Frederick Linsell House

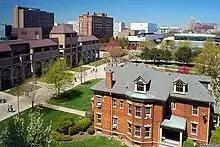
Frederick Linsell House

Frederick Linsell House is a two-story Georgian style building on the campus of Wayne State University in Detroit, Michigan, United States. The house was one of the first residences that Wayne converted to educational use, and is now the Dean's Office for the university's College of Fine Performing and Communication Arts.